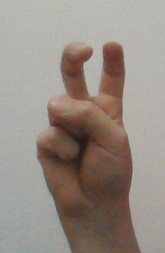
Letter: toot